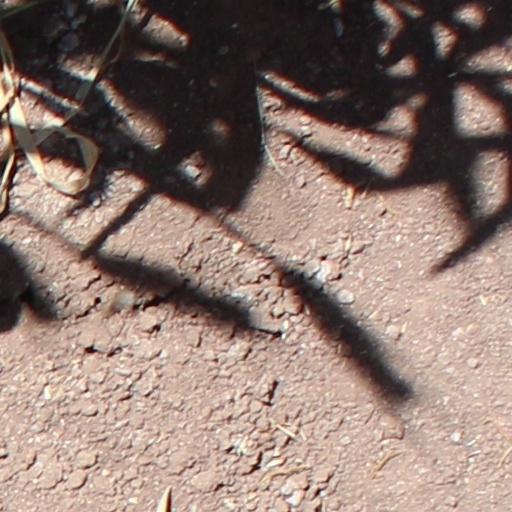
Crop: wheat